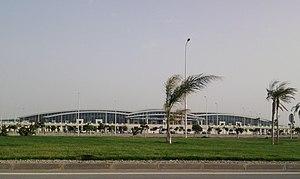
Tunisie, Aéroport international Enfidha
Enfida ou Enfidha, aussi appelée Dar El Bey est une ville située à une centaine de kilomètres au sud de Tunis et à une dizaine de kilomètres de la côte du golfe d'Hammamet.
L'aéroport international d'Enfidha-Hammamet est un aéroport tunisien qui dessert Enfida et plus généralement le nord du Sahel tunisien, dont Kairouan et Sousse, et le sud du cap Bon.